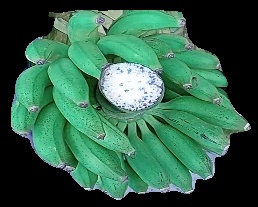
Variety: elakki-bale
Grade: grade1